Harbor Oaks Residential District

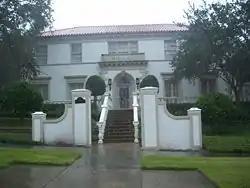
House in the district

The Harbor Oaks Residential District (also known as Harbor Oaks Subdivision) is a U.S. historic district (designated as such on March 15, 1988) located in Clearwater, Florida. The district is bounded by Druid Road, South Fort Harrison Avenue, Lotus Path, and Clearwater Harbor. It contains 81 historic buildings and 6 objects.